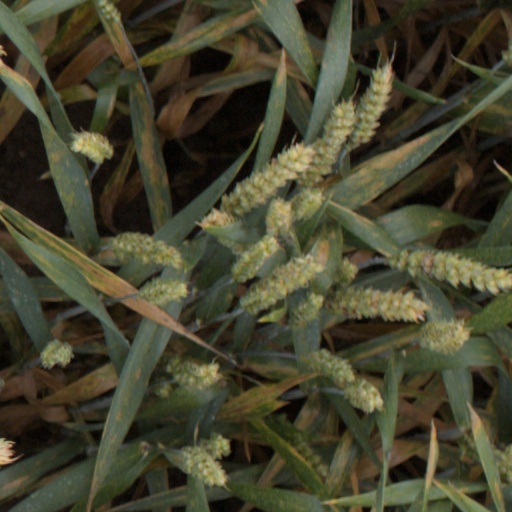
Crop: wheat